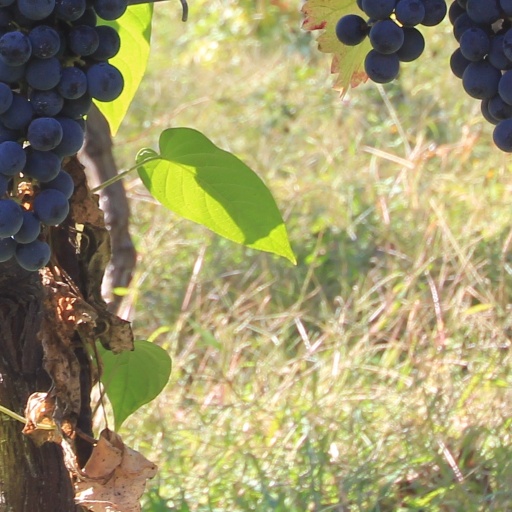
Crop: grape